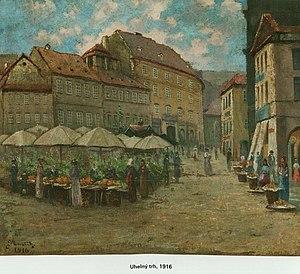
La Place du Marché au charbon ou le Marché du charbon est une place triangulaire située dans la vieille ville de Prague, au nord de la place Jugmann et à l'est de la place de Bethléem.